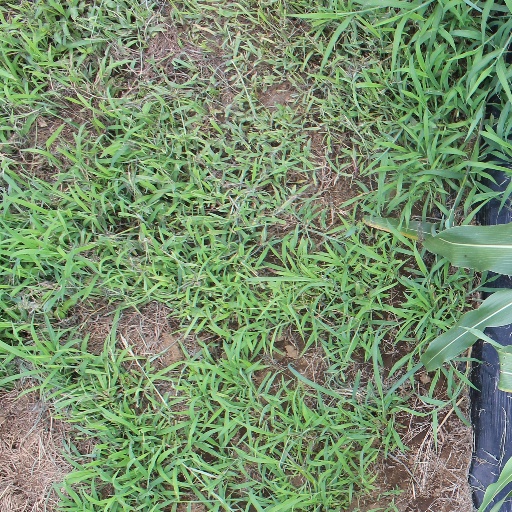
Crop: sorghum